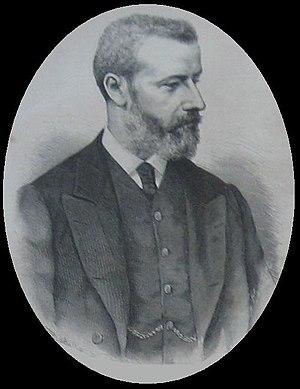
Marqués de Riscal est un groupe d'entreprises espagnol consacré à l'industrie du vin. Il a son origine et siège dans la localité de Elciego, Rioja Alavaise, où a été commencé son activité en 1858, en étant la cave la plus ancienne d'Álava.